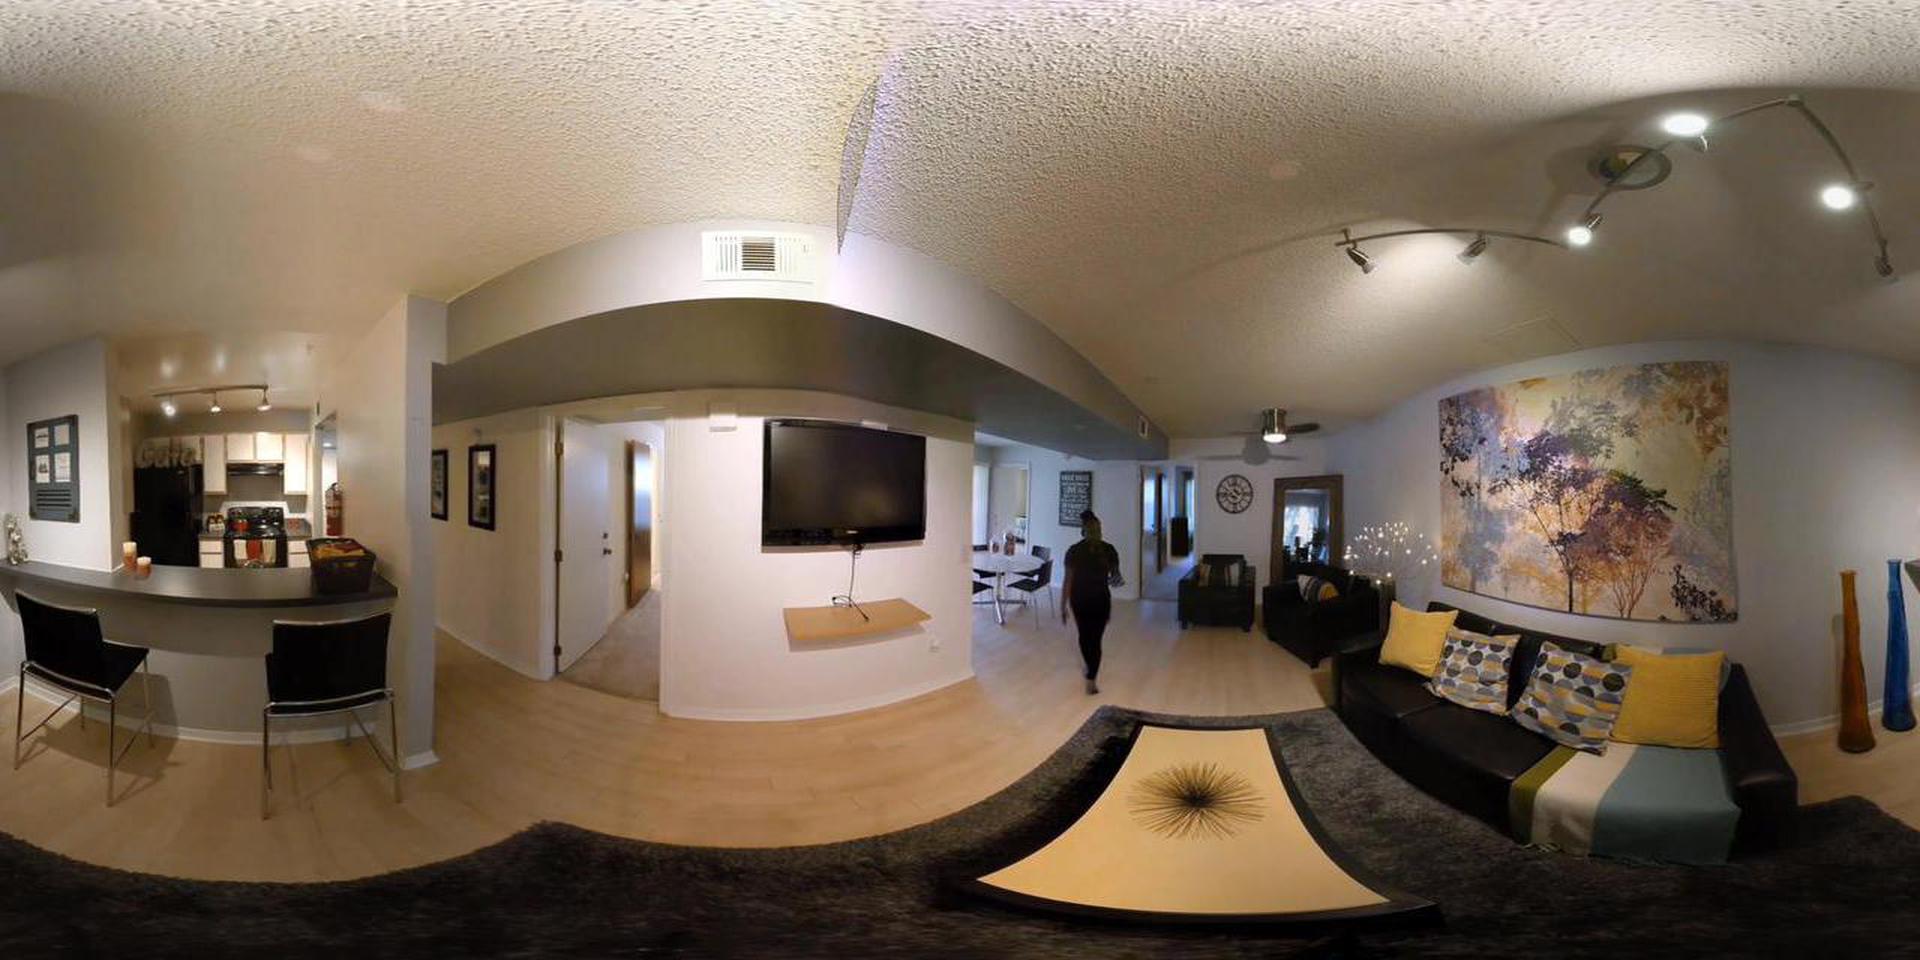
Referred object: the large painting above the sofa

Referred object: the large abstract wall painting